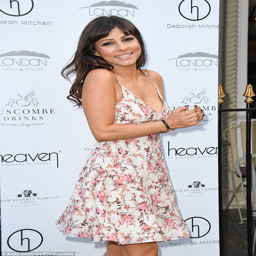
flashing fashion : heading to the swanky eatery in the heart for an evening with , the actress ensured all eyes were on her as she arrived thanks to her flesh - flashing frock